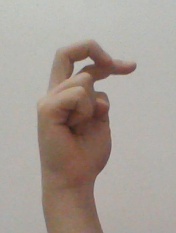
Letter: zay